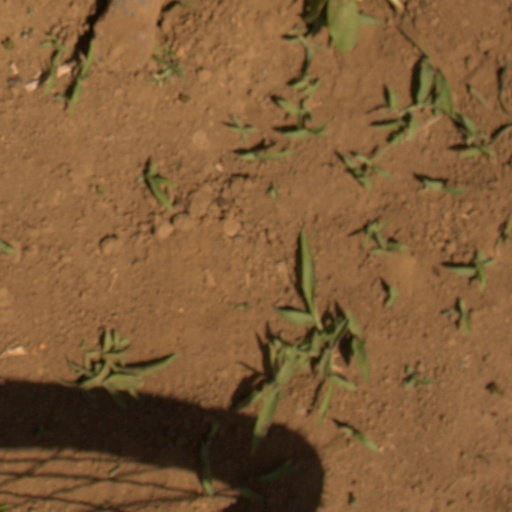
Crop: Jerusalem artichoke